Eugenio Lucas Velázquez

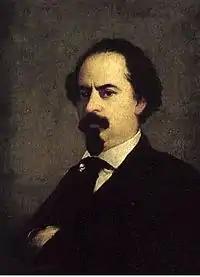
Self-portrait (1862)

Eugenio Lucas Velázquez (9 February 1817 – 11 September 1870) was a Spanish painter in the Romantic style, known for genre and costumbrista scenes which often featured fantastic elements. Nineteenth-century sources refer to him as Eugenio Lucas Padilla, which has caused some confusion, although it seems reasonable to assume that Velázquez was an adopted name. Few of his paintings are signed, causing a problem with attribution.